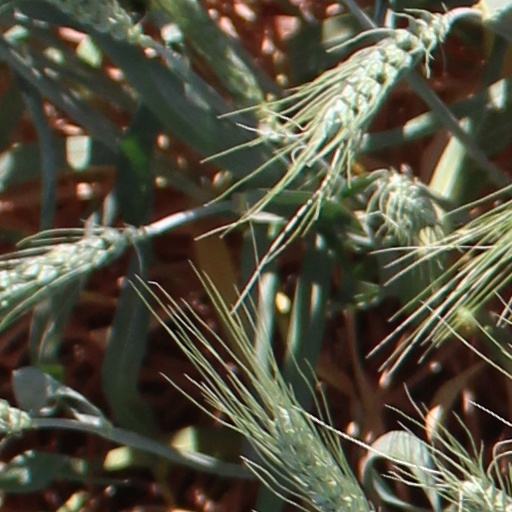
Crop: wheat